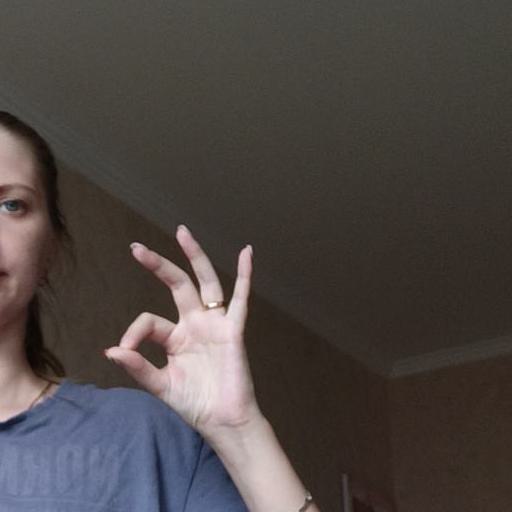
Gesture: ok